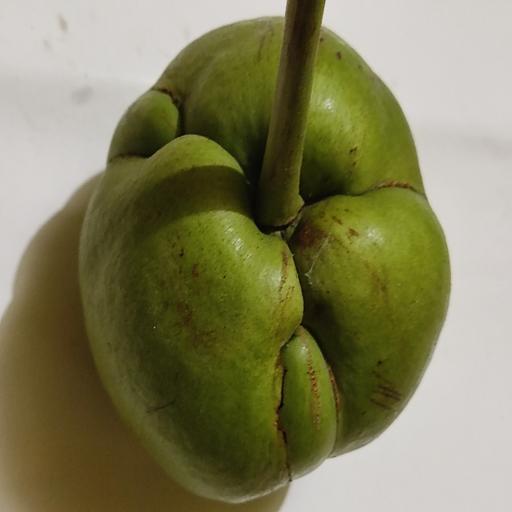
Crop type: Elephant Apple